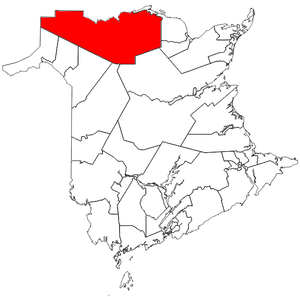
Restigouche-Ouest est une circonscription électorale provinciale du Nouveau-Brunswick représentée à l'Assemblée législative de 1974 à 2006 et depuis 2014.